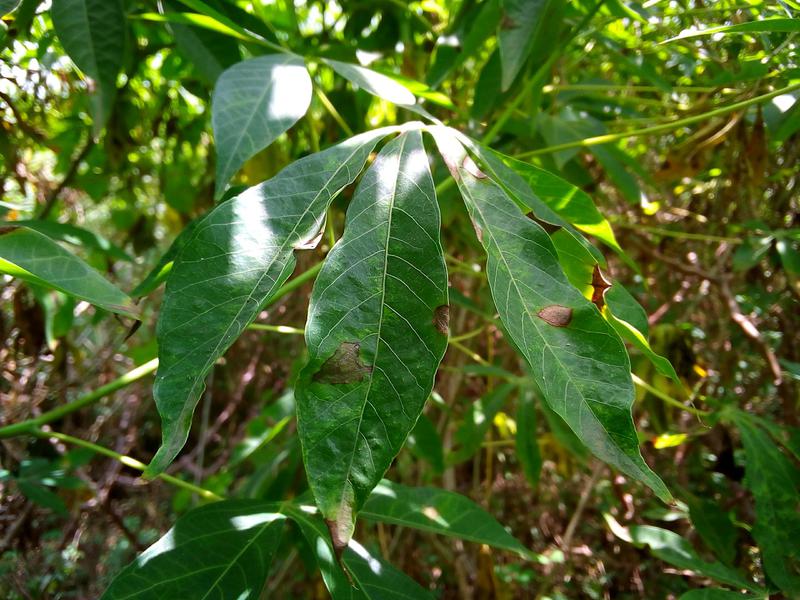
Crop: cassava
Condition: mosaic_disease